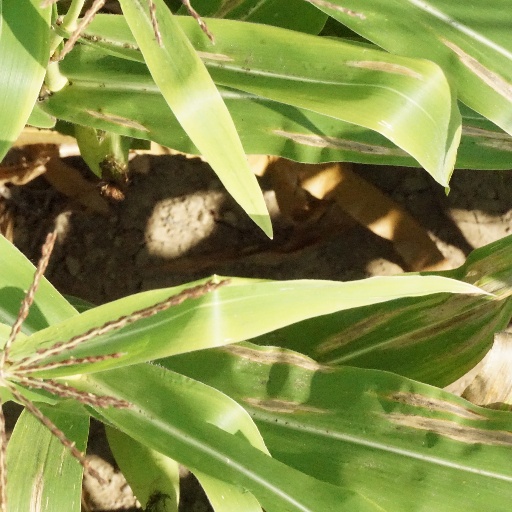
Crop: maize; corn